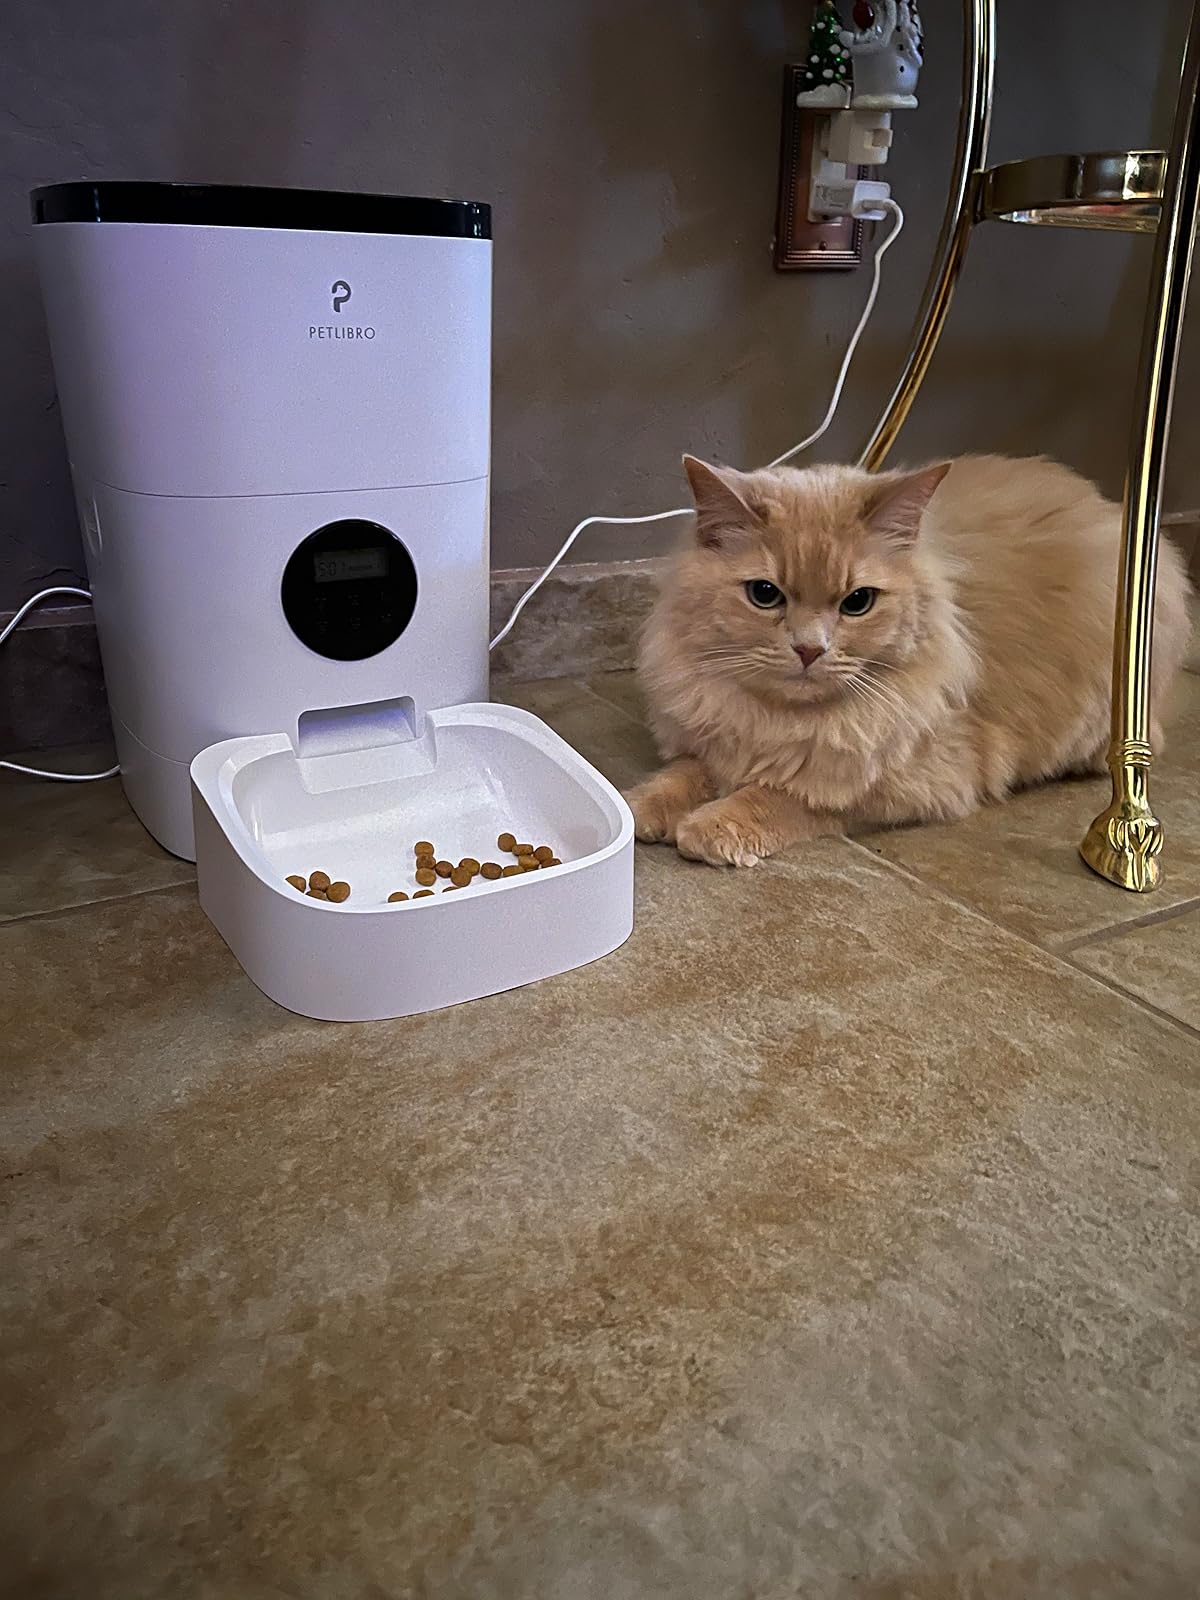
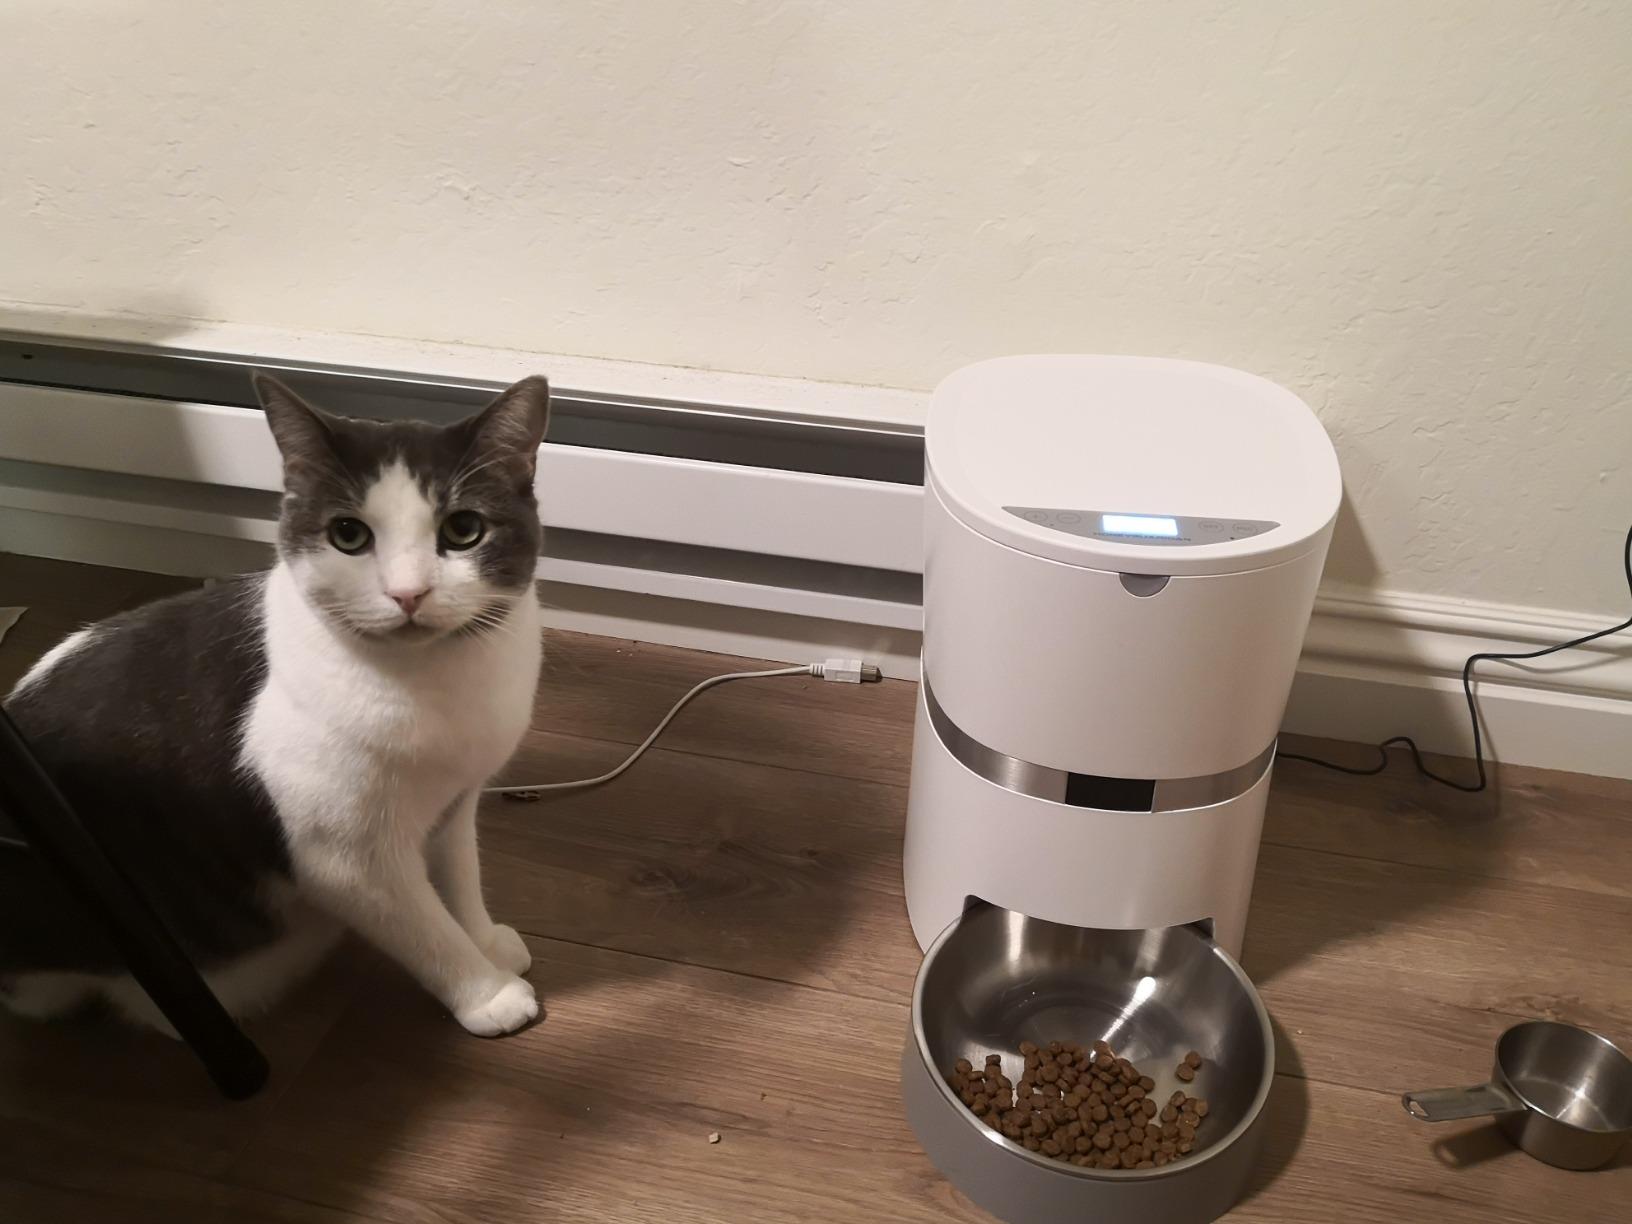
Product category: items_feeder
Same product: no